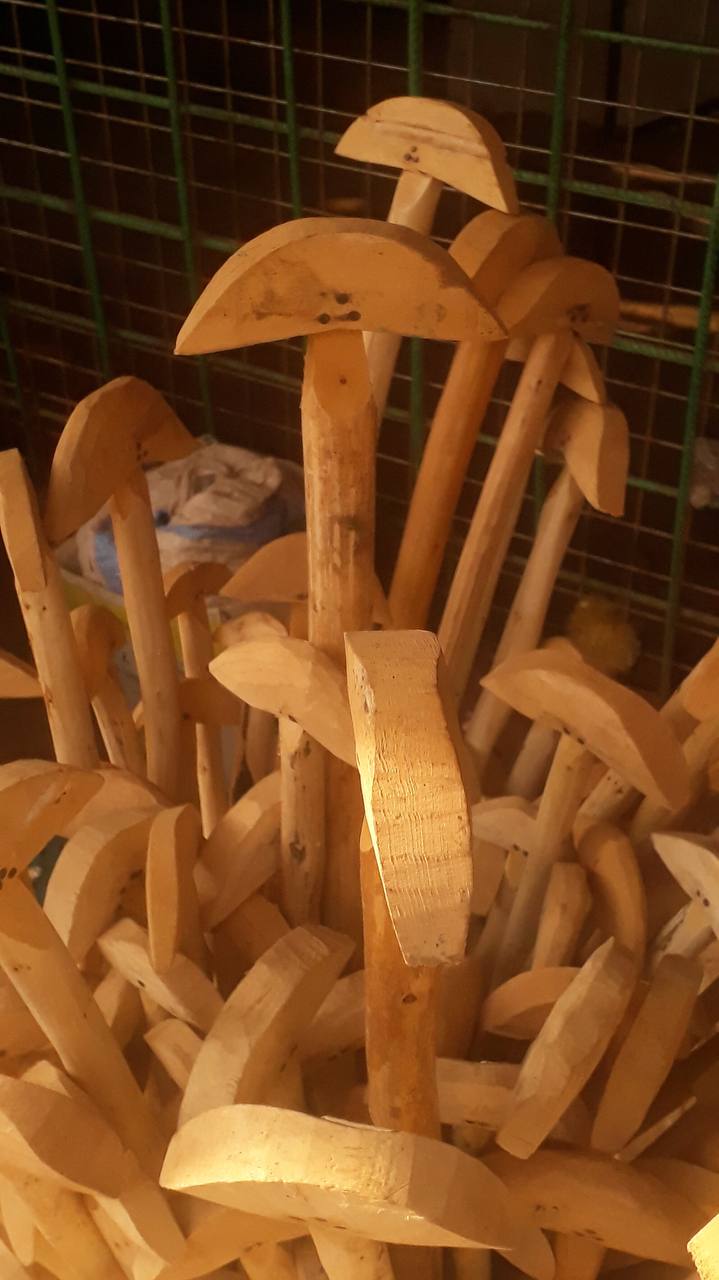
الوصف بالفصحى: مجموعة مختلفة الأحجام من الأدوات الخشبية التقليدية تستخدم لتحريك الطعام
الوصف بالعامية السودانية: مجموعة من المفاريك أحجاما مختلفة و معمولة من الخشب
التصنيف: Local Culture & Objects